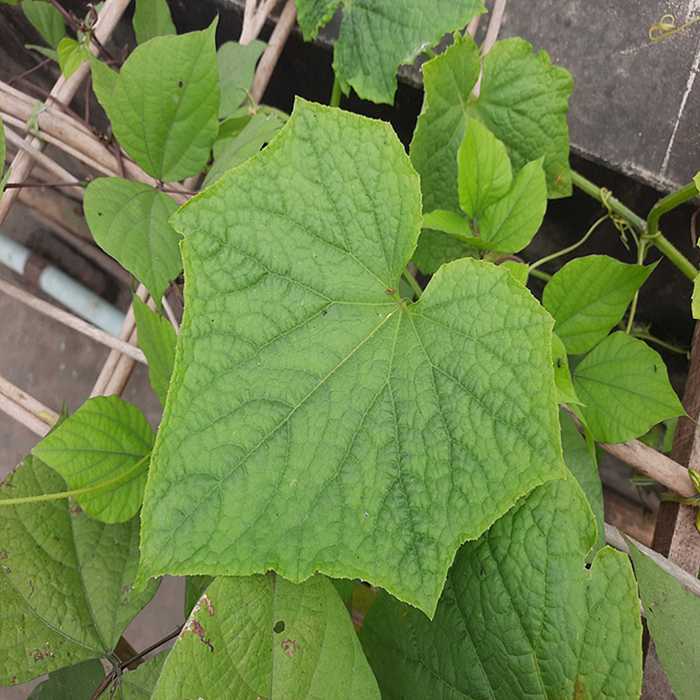
Plant: Cucumber
Label: Fresh leaf